Elisha Banai

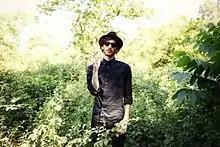
Elisha Banai

2015 - "Apples from the Desert" as Dubi (nominated for Best Supporting Actor Ophir award)